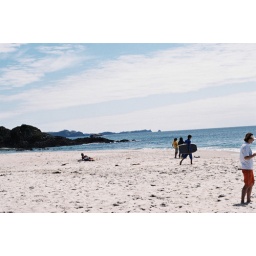
More beach over that hill